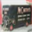
Label: truck